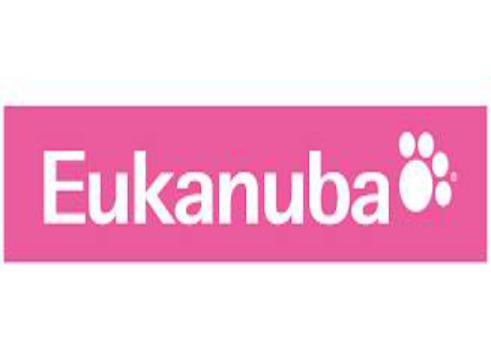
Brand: Eukanuba
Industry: Food